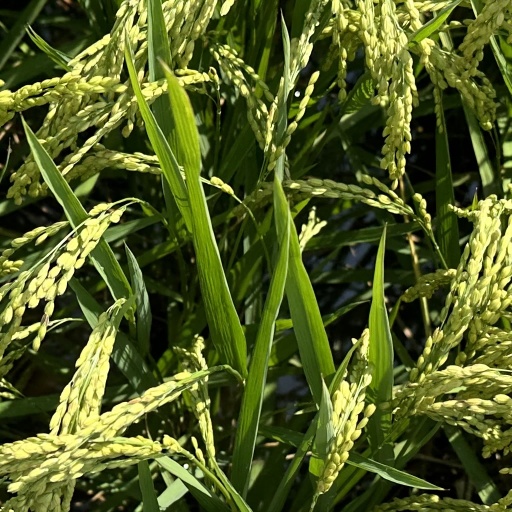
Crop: rice